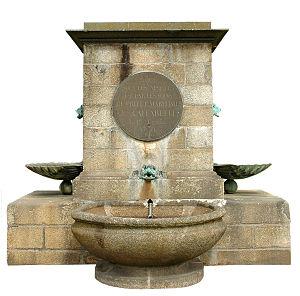
Le socle du «
Le château de Brest est un château fort classé monument historique depuis le 21 mars 1923 situé dans le département du Finistère en France. Du Castellum romain du IIIᵉ siècle à la citadelle de Vauban jusqu'à aujourd'hui, il a traversé dix-sept siècles d’histoire et a conservé pendant tout ce temps sa vocation originelle de forteresse militaire. Il demeure aujourd'hui un site stratégique de première importance.
La rue de Siam est l’artère principale du centre-ville reconstruit de Brest. La rue Saint-Pierre, l'ancien nom de la rue, fut tracée par Vauban comme l'une des artères principales de la ville qu’était Brest, avec la Grand-rue plus importante.